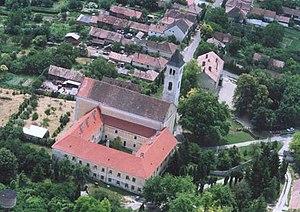
Segesd est un village et une commune du comitat de Somogy en Hongrie.